Hong Kong independence

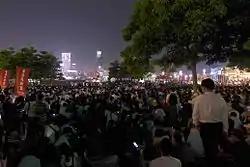

In the 2016 Legislative Council election, six pro-independence activists were disqualified, including Hong Kong Indigenous' Edward Leung and Hong Kong National Party's Chan Ho-tin, by the Electoral Affairs Commission (EAC), in which the government argued that their pro-independence stances did not comply with the Basic Law Article 1 which stated that Hong Kong being an inalienable part of China and which required all candidates to uphold the Basic Law and pledge allegiance to the Hong Kong Special Administrative Region. On 5 August, the Hong Kong pro-independence activists launched a rally which was dubbed "first pro-independence rally in Hong Kong" and drew about 2,500 people. The localists who successfully entered the race, together took away 19 per cent of the total vote share in the general elections under different banners and slogans advocating "self-determination".